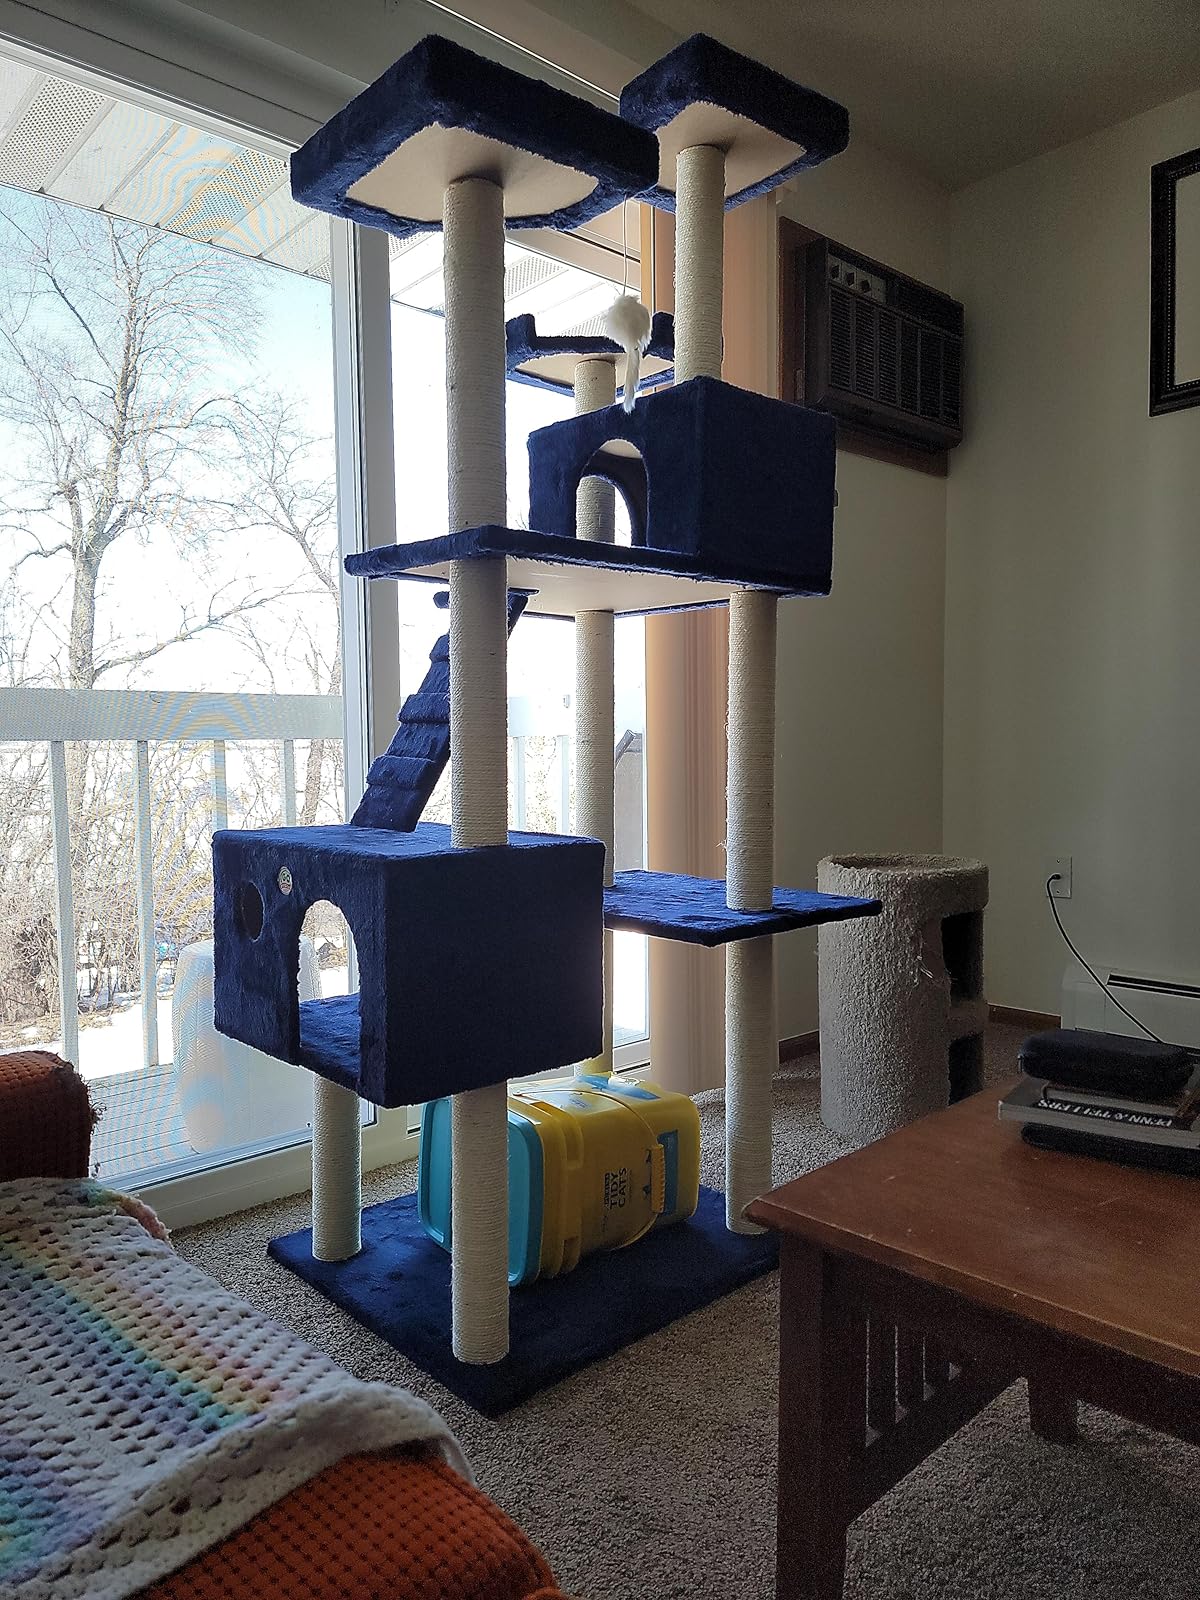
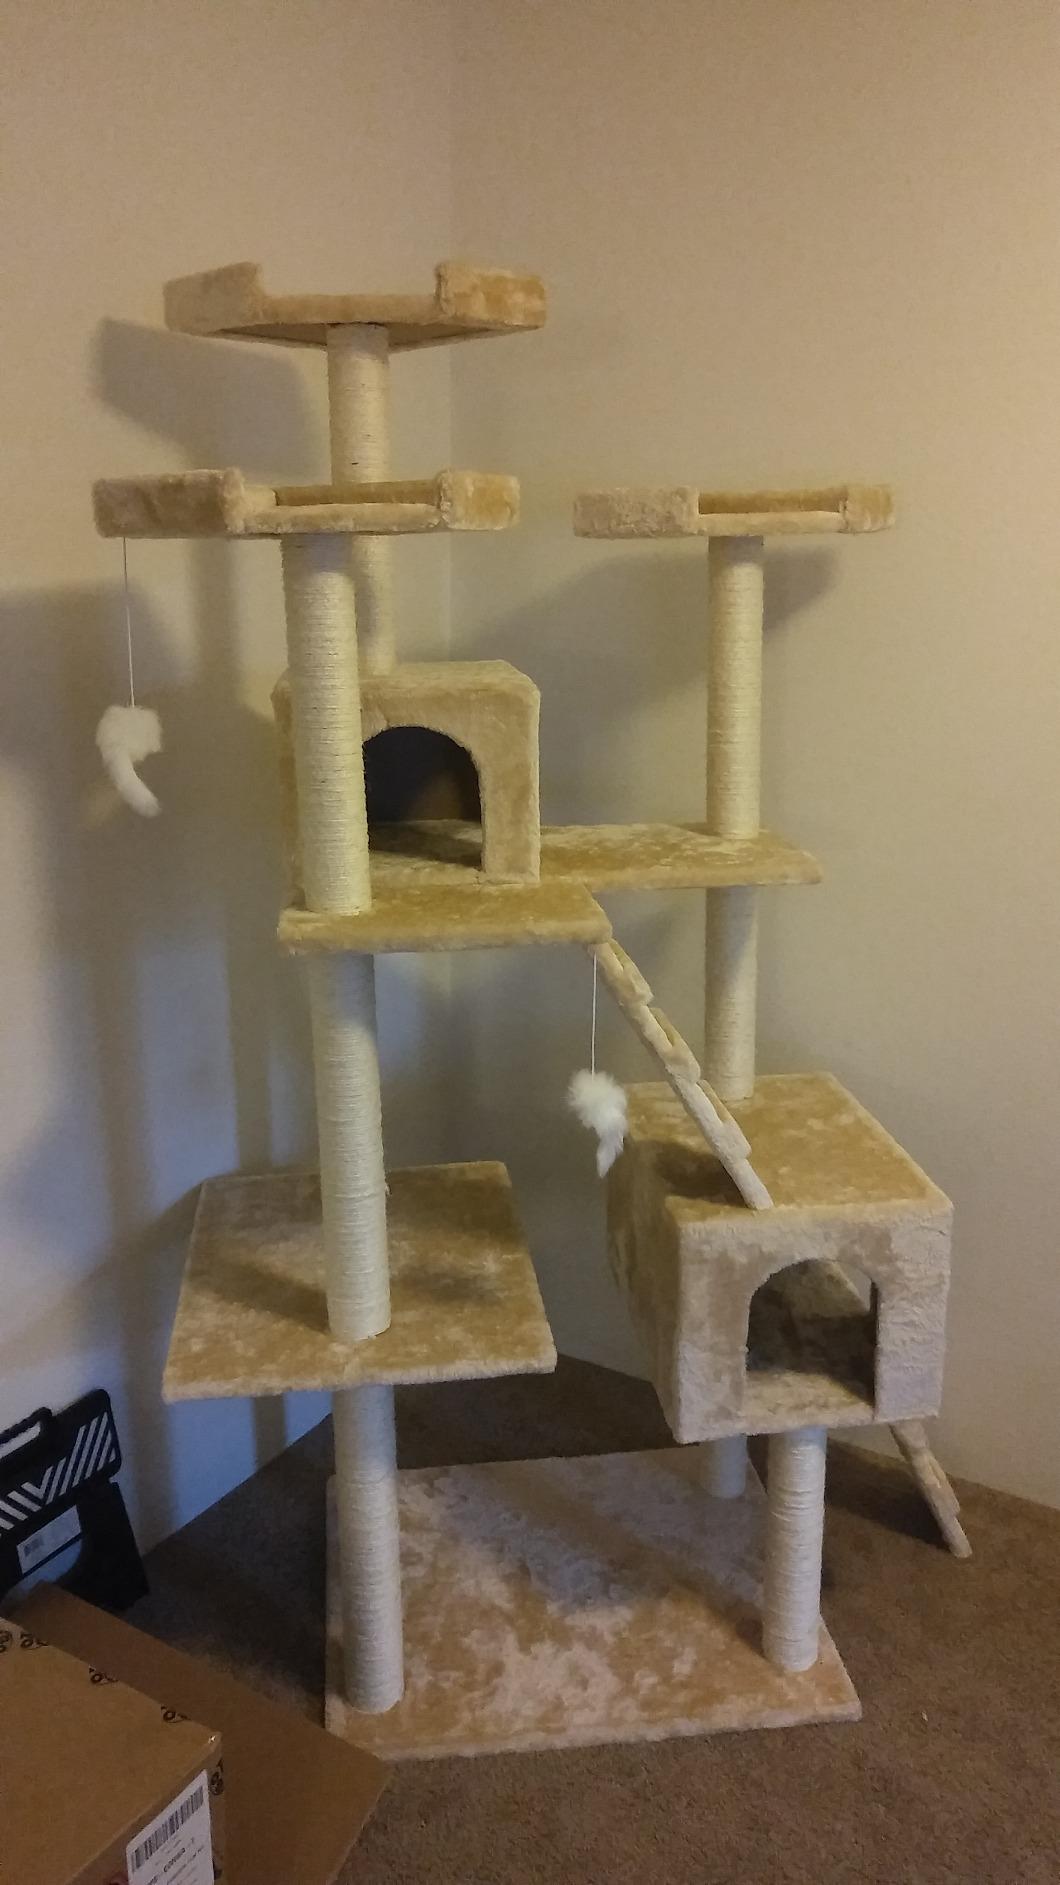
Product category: items_cat tree
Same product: no